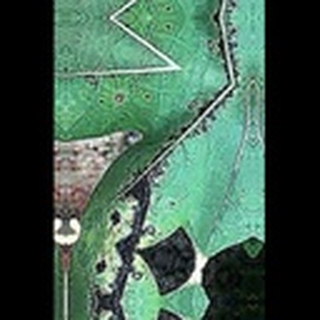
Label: cotton_bacterial_blight